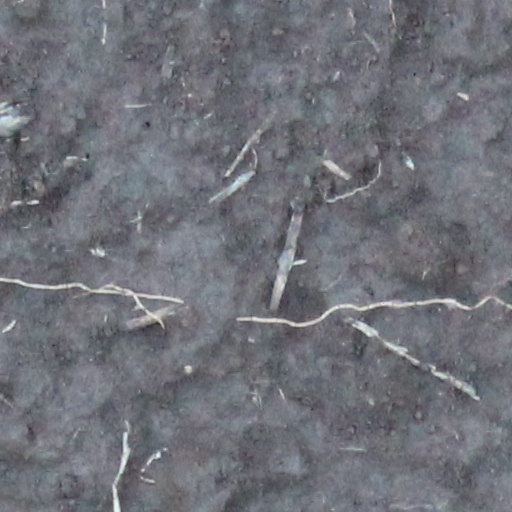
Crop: wheat